Someday (I Will Understand)

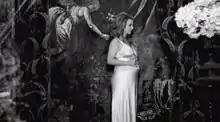

The music video for "Someday (I Will Understand)" was directed by Michael Haussman. Spears commented that he "[did] a great job capturing the song, the essence and the emotion" and added that the video had "a different feeling" from any of her previous videos. It was shot entirely in black-and-white. Spears asserted that her life had "come full circle" and implied that in the process she underwent changes in her soul and body, as shown in the video. It premiered on June 14, 2005, during the fifth and last episode of Spears's reality show "", titled "Veil of Secrecy". The music video features a pregnant Spears lying in bed and walking around a house while singing to her unborn child. She also gazes through the window at the Roman sculptures in the garden.